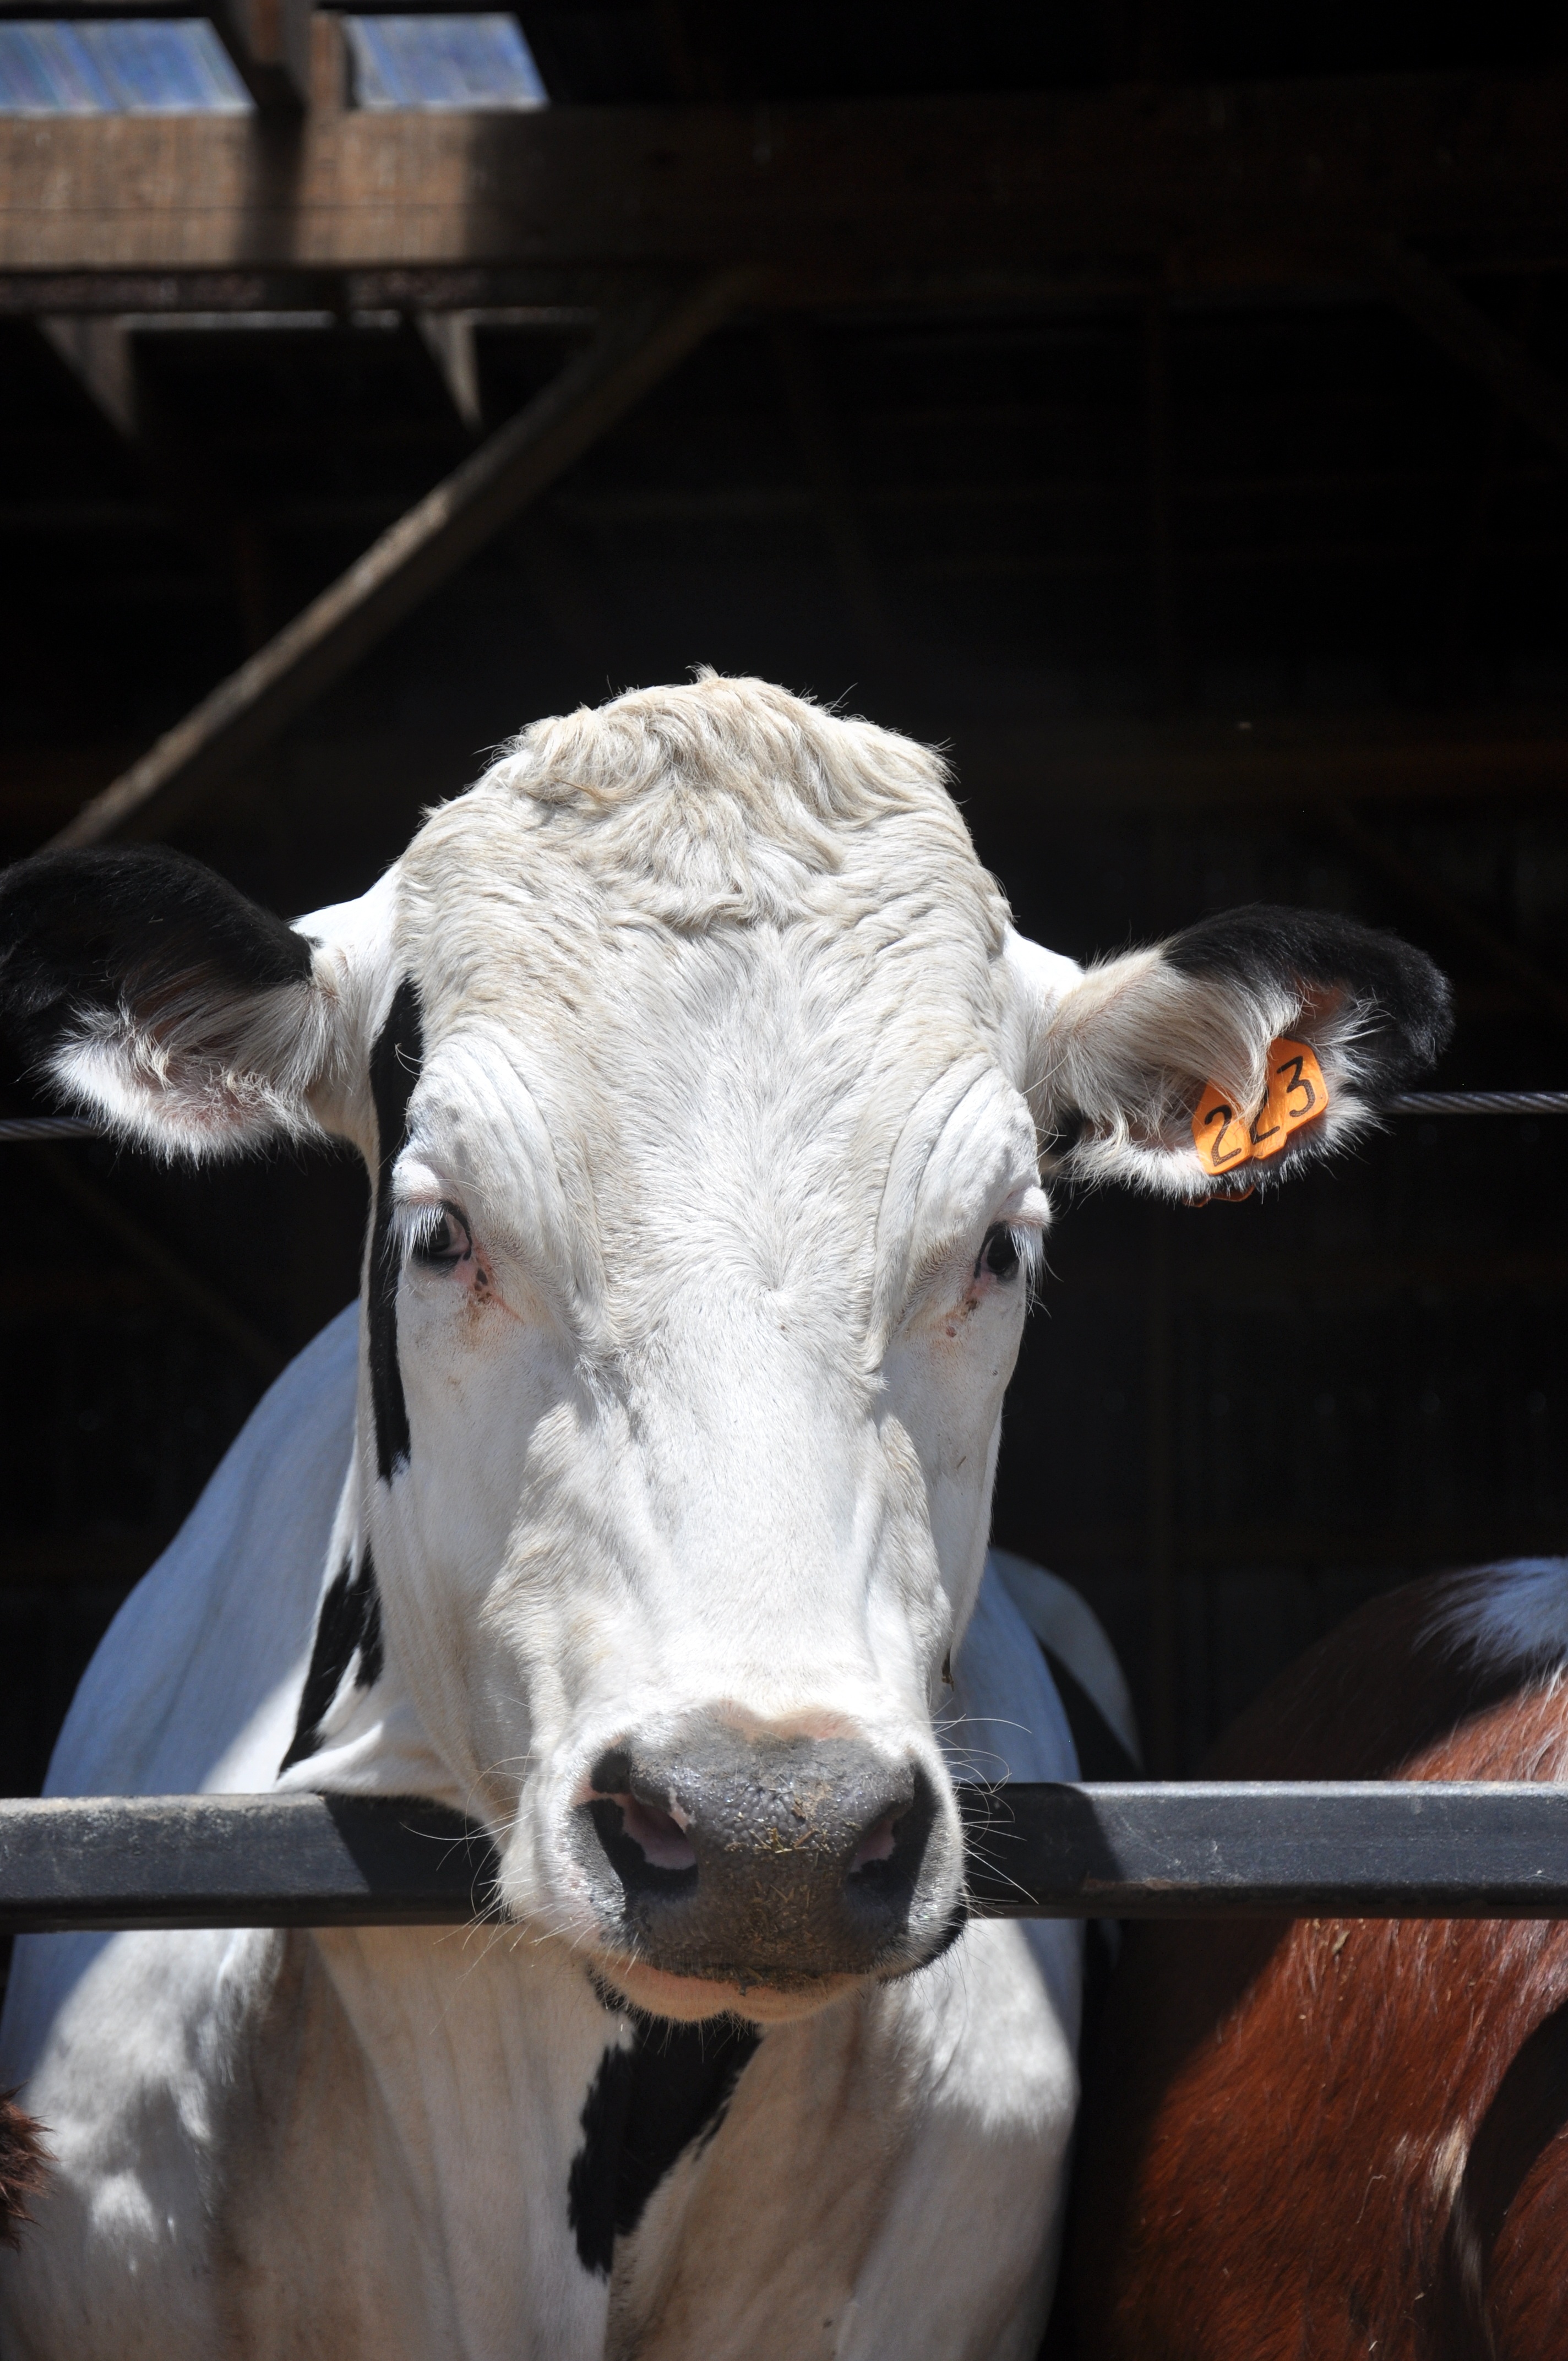
pasture, mammal, vertebrate, dairy cow, cattle like mammal, cow goat family